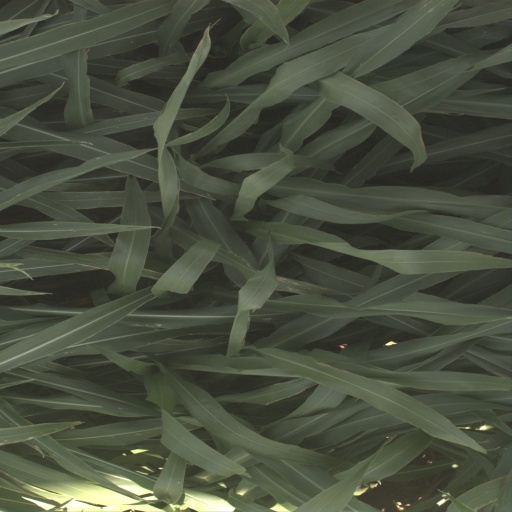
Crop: sorghum